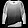
Label: Shirt